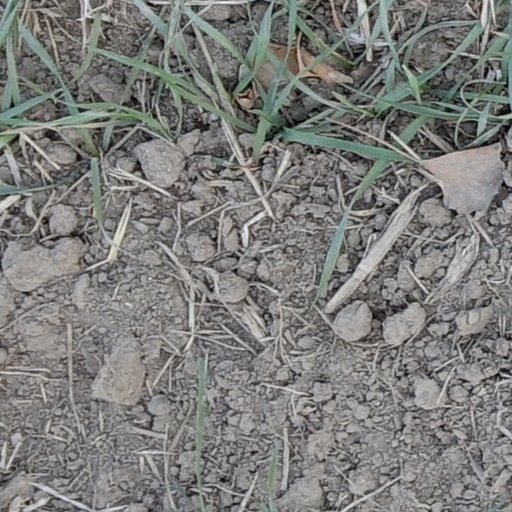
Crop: wheat